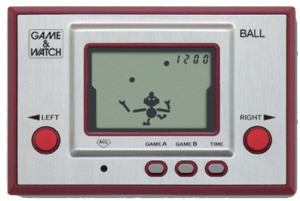
Nintendo est une entreprise multinationale japonaise fondée en 1889 par Fusajirō Yamauchi près de Kyoto au Japon. Elle est spécialisée dans la fabrication de consoles de jeu vidéo, comme la Nintendo Entertainment System, la Nintendo 64, la Wii et la Nintendo DS, ainsi que dans la conception de jeux vidéo tels que Super Mario ou The Legend of Zelda.
Les Game and Watch sont des jeux électroniques de poche produits par la société Nintendo de 1980 à 1991, ils font également office de montres et de réveils.
Ball est le premier jeu de la gamme de jeux électroniques Game and Watch créée par Nintendo. Il appartient à la série Silver.
Gunpei Yokoi, né le 10 septembre 1941 au Japon dans la ville de Kyoto, et mort le 4 octobre 1997, était une personnalité multi-forme du jeu vidéo. Bricoleur depuis son enfance, il est l'inventeur, entre autres, des Game & Watch, du Game Boy mais aussi du Virtual Boy lorsqu'il est employé chez Nintendo. Il a fortement contribué à l'avancée de la technologie dans le jeu vidéo, via ses projets de consoles et en créant la croix directionnelle. Il est également le producteur original de la série de jeux Metroid et participe à la réalisation de plusieurs dizaines de jeux sur les consoles de Nintendo.
En jeu vidéo, une compilation est un ensemble de jeux vendus conjointement. Ce type d'offre groupée peut accompagner diverses promotions commerciales telles que la vente de matériel vidéoludique ou de magazines.